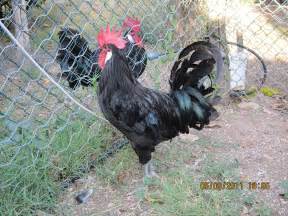
Label: gallina